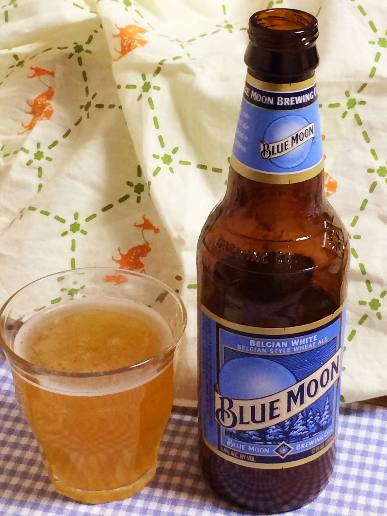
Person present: No